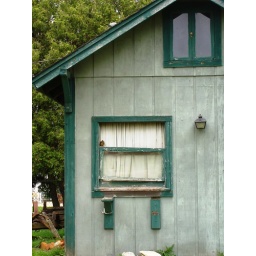
Small shed behind building on Penfield with baby robin in window